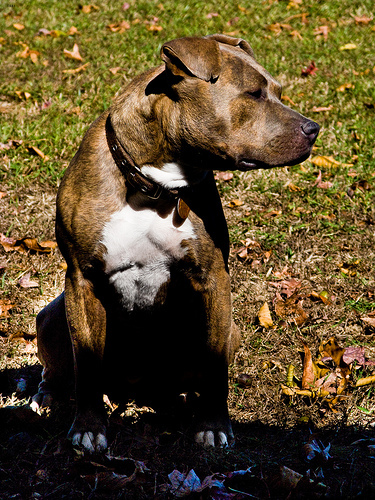
Animal: dog
Breed: american_pit_bull_terrier